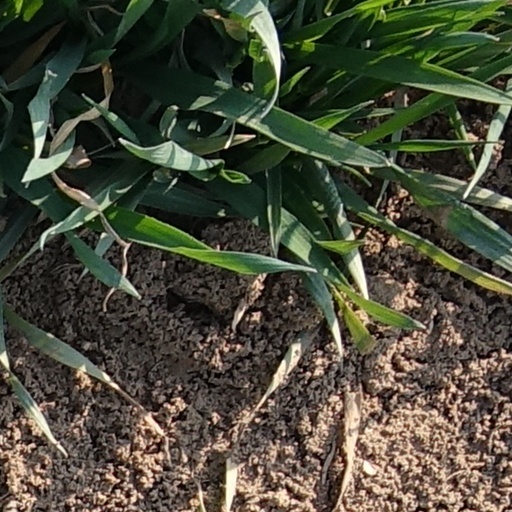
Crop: wheat